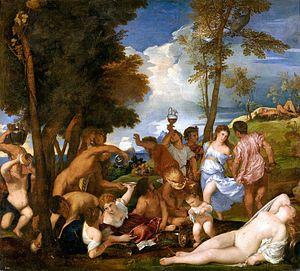
Article à recycler